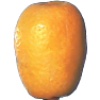
Label: Kumquats 1